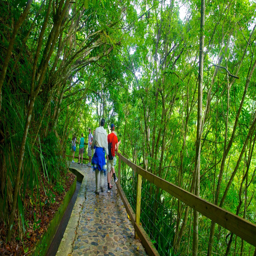
spanish colonial style structure which includes hiking or walking and rainforest as well as a small group of people